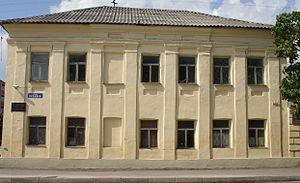
Le porc de Livny est une race de porc originaire de Russie dans la région de Livny.
Le porc de Livny est une race de porc originaire de Russie dans la région de Livny.